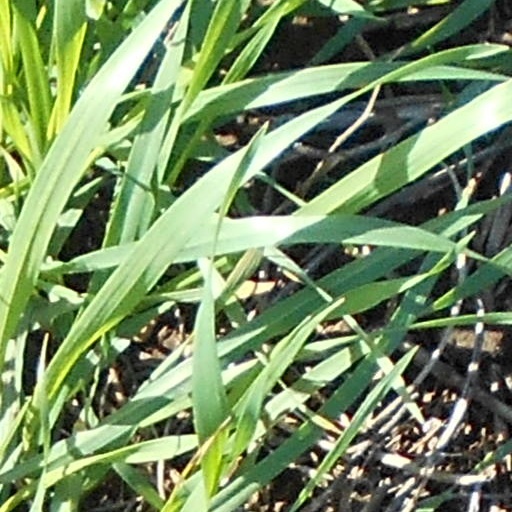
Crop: wheat